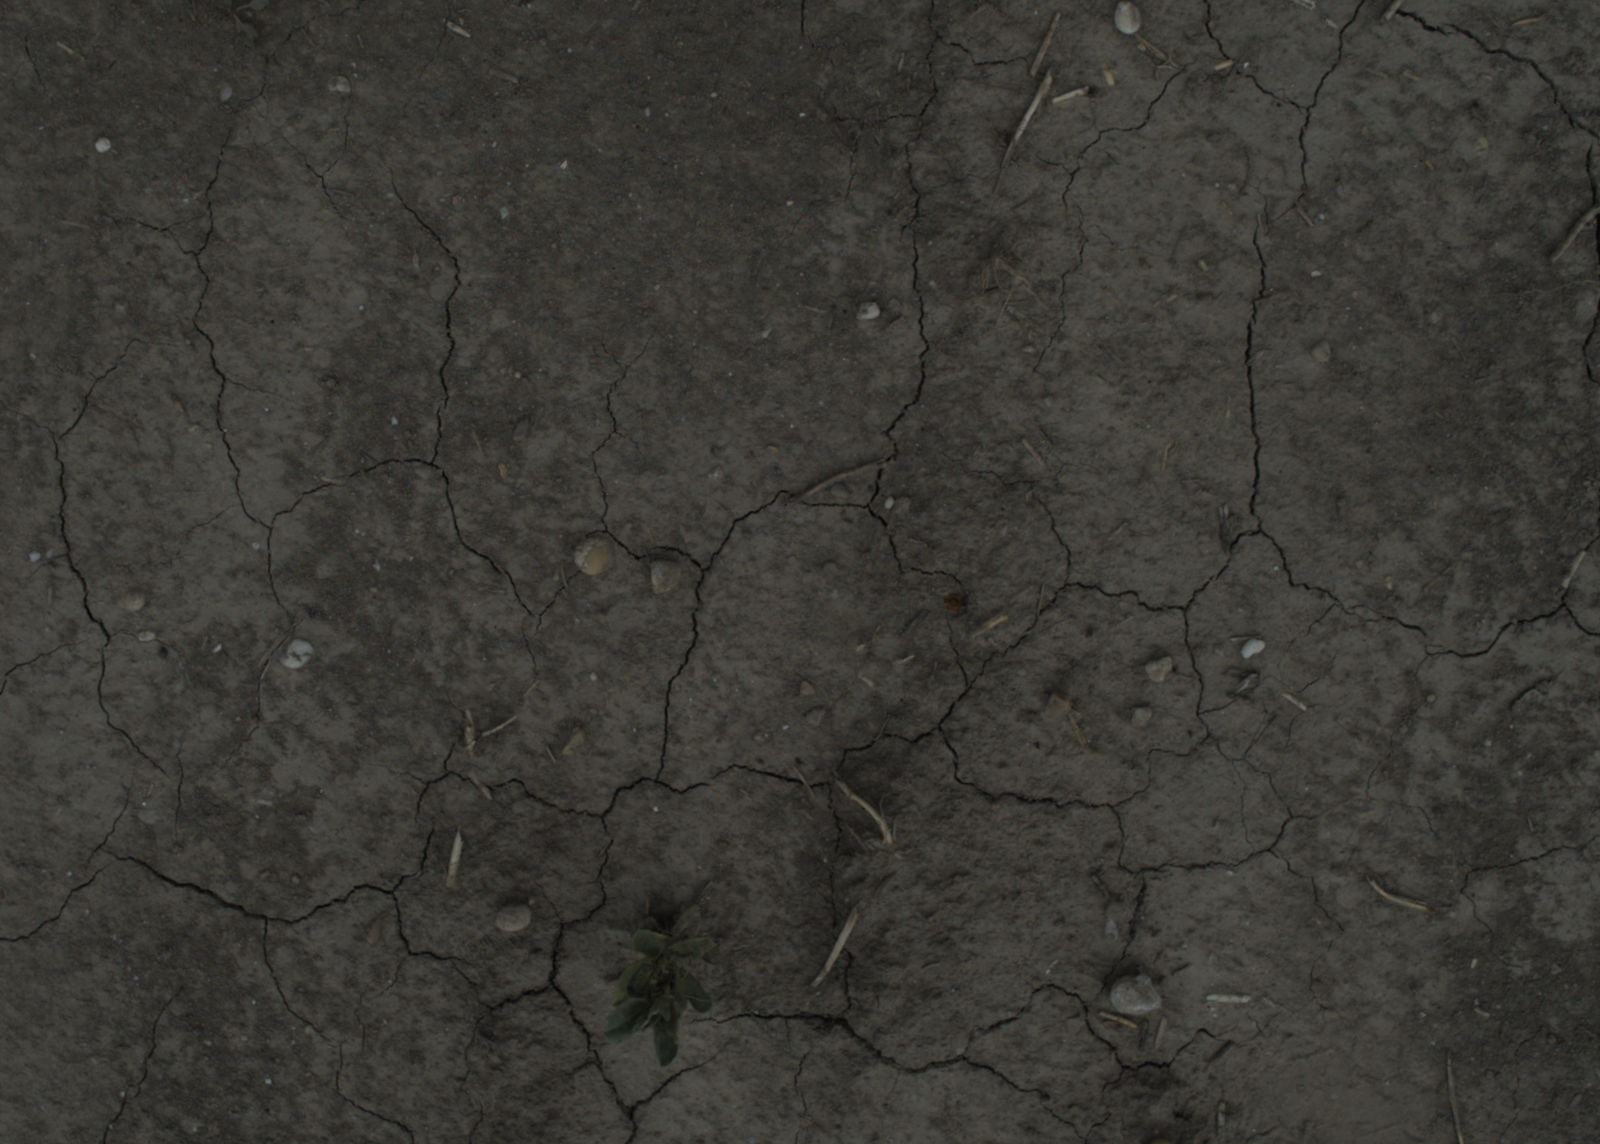
Capture date: 21.07.2021 12:54:39
Weather: mixed
Wind: medium
Seeding date: 08.06.2021
Plant canopy height (mm): 962